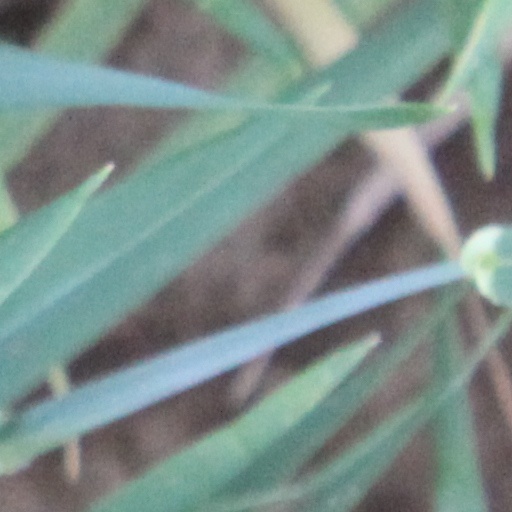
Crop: wheat